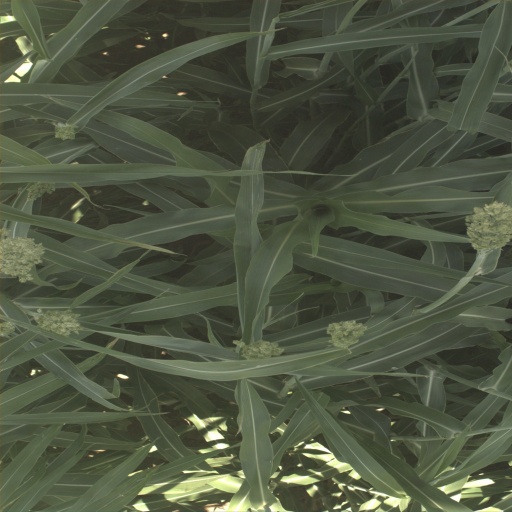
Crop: sorghum